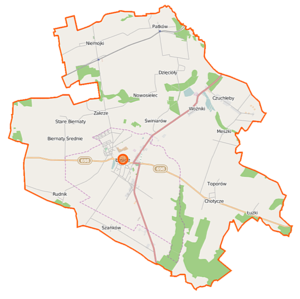
Łosice est une gmina urbaine-rurale ou mixte de la powiat de Łosice, dans la Voïvodie de Mazovie, dans le centre-est de la Pologne.